Philip Hermogenes Calderon

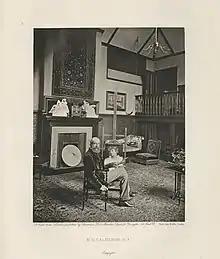
<a href="https%3A//library.nga.gov/permalink/01NGA_INST/1p5jkvq/alma991625633804896">Calderon by J. P. Mayall from "Artists at Home", published 1884

, Department of Image Collections, National Gallery of Art Library, Washington, DC